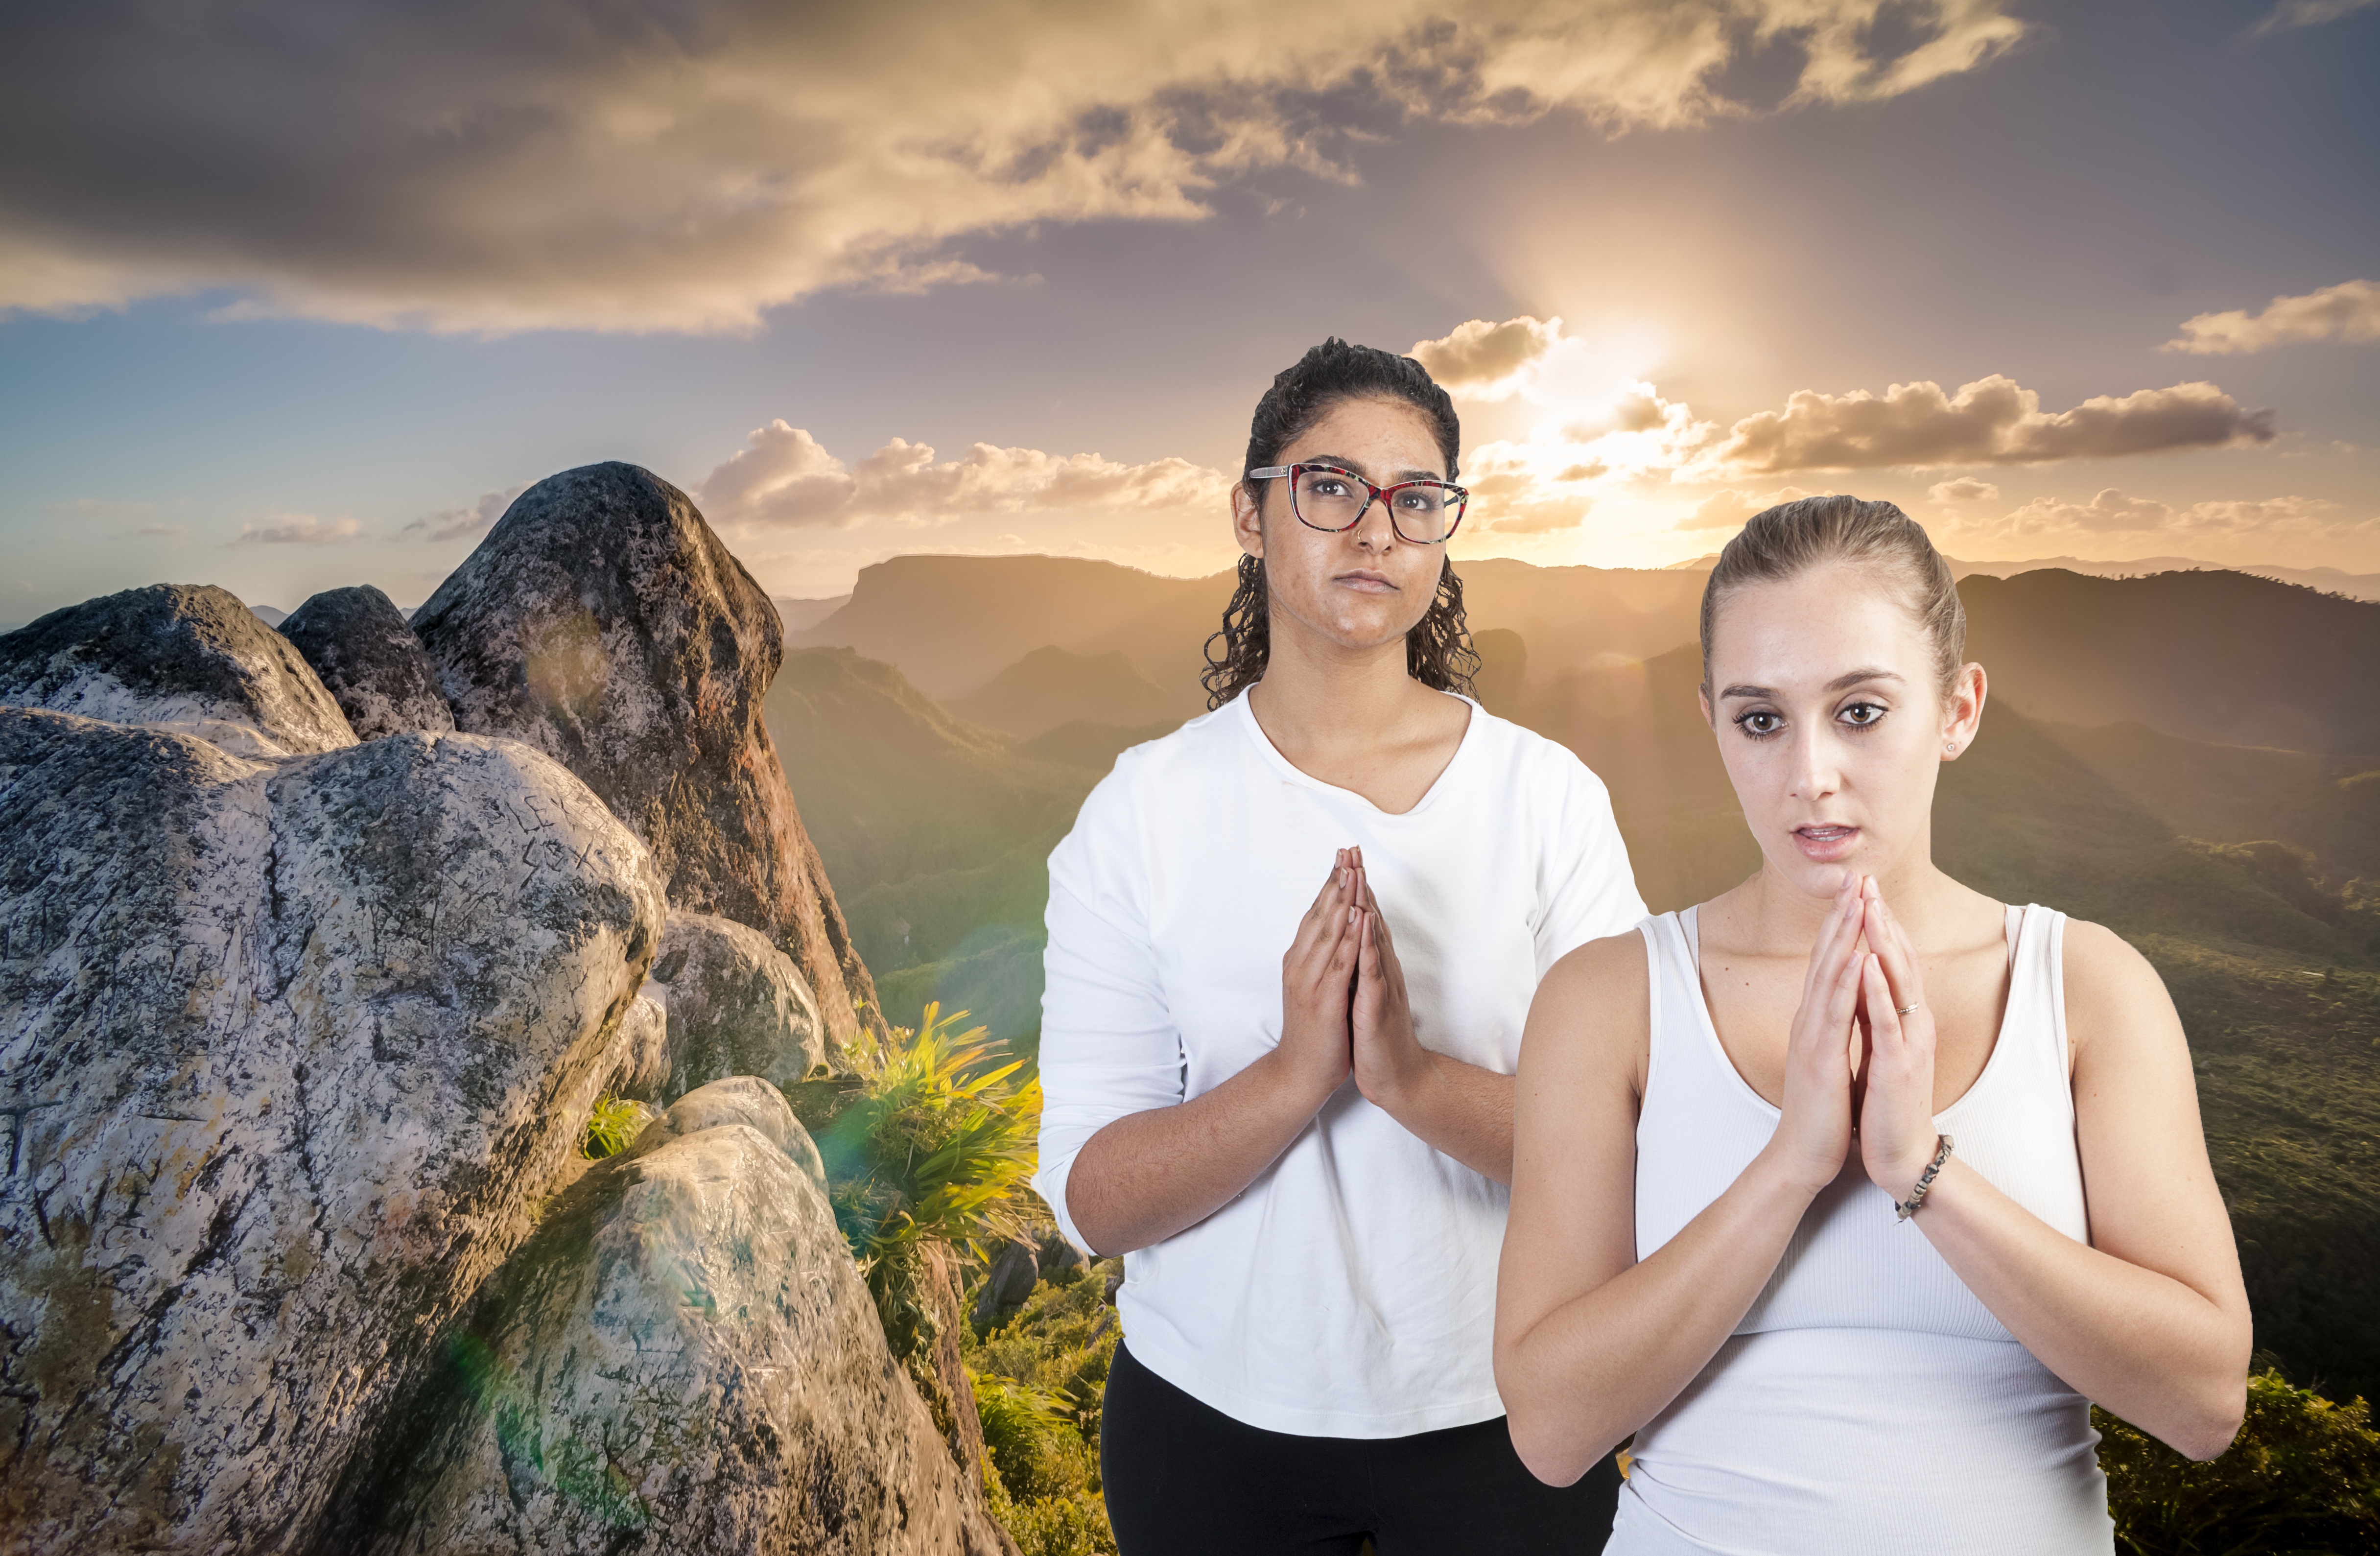
vacation, praying, ceremony, a, to, and, bored, god, annoyed, indian girl, white girl